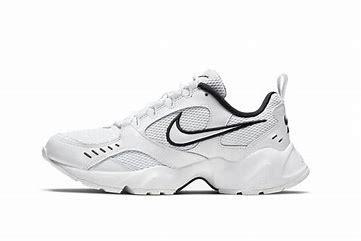
Brand: Nike
Model: Air Heights